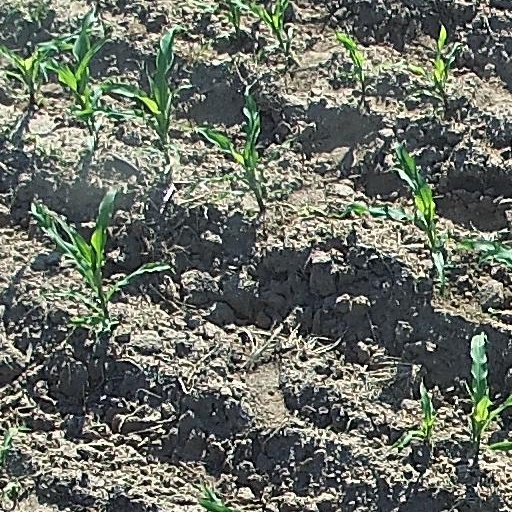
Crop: maize; corn